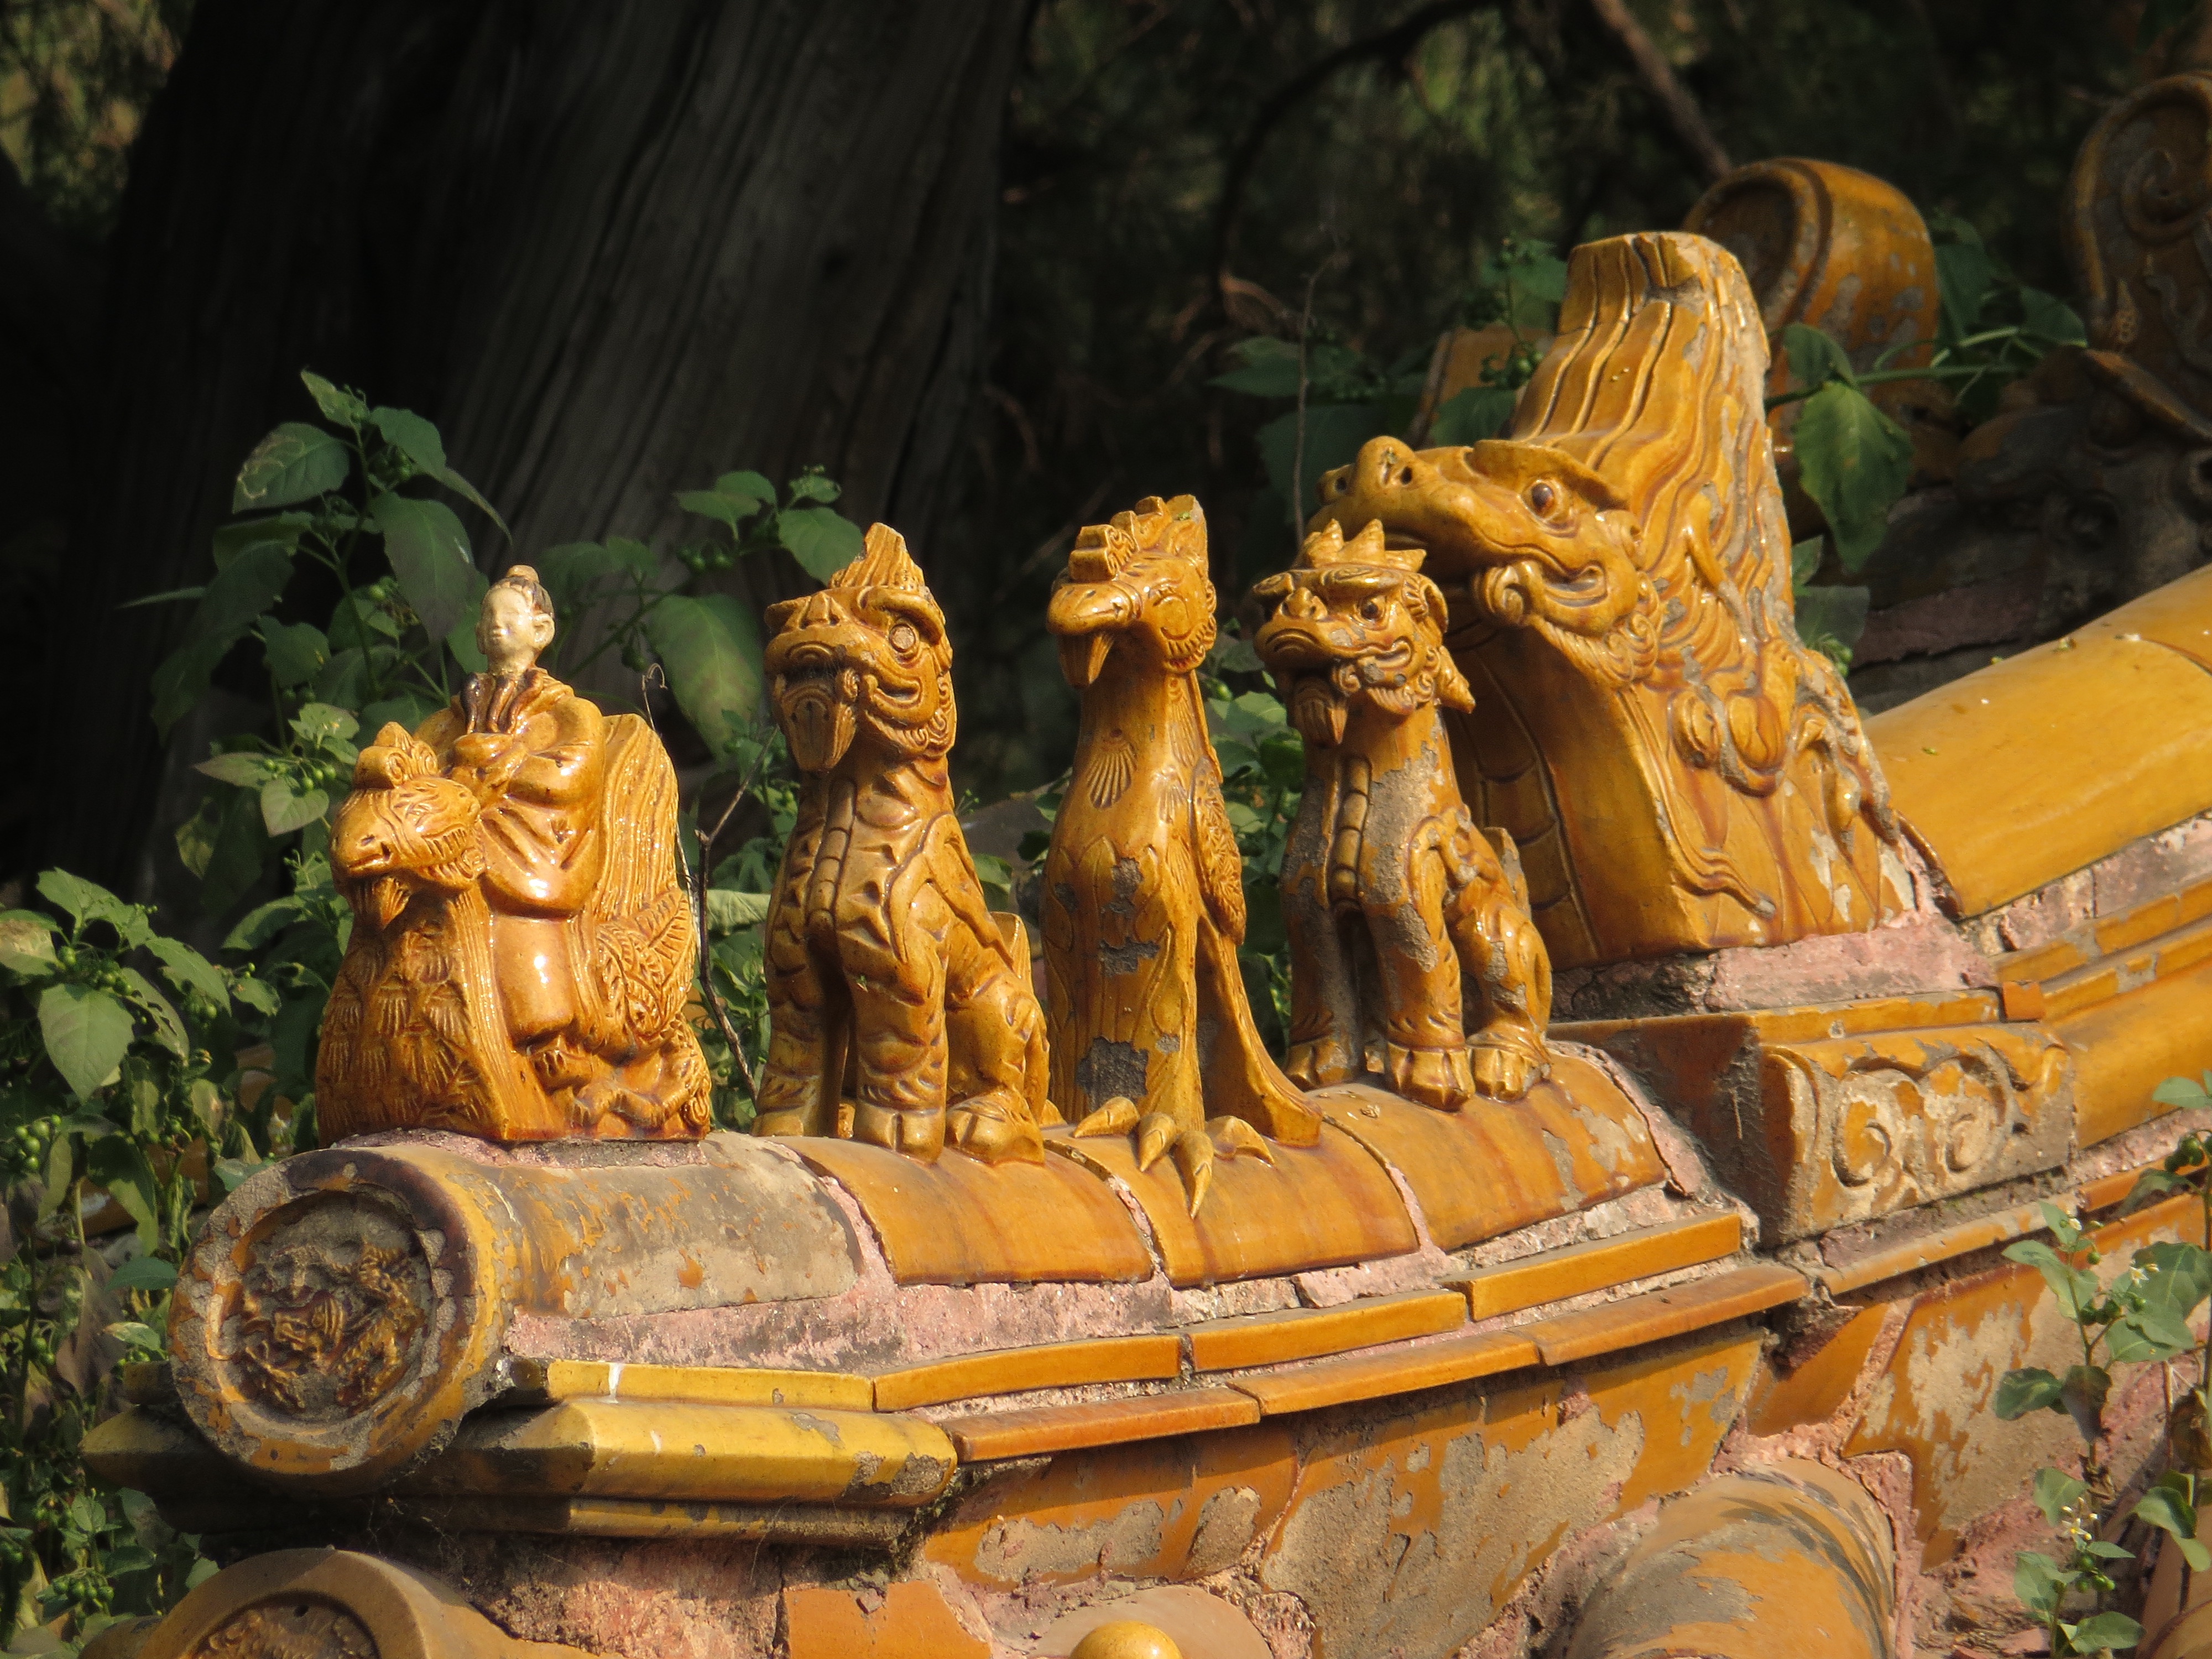
wood, monument, statue, sculpture, art, temple, carving, water feature, mythology, ancient history